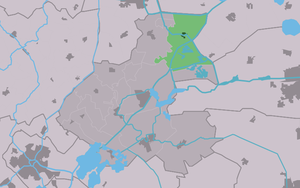
Warten est un village de la commune néerlandaise de Leeuwarden, dans la province de Frise.